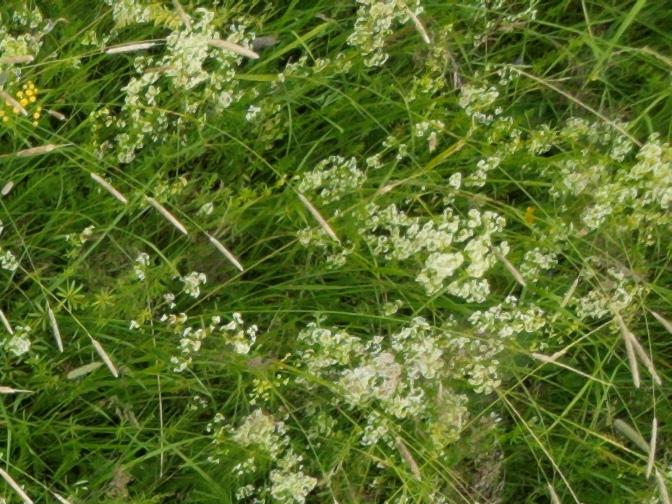
Flowers visible: yarrow flowers, yarrow flowers, yarrow flowers